Material-handling equipment

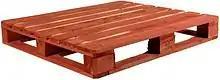
Four-way pallet

Rail or wheel steered transfer carts are preferred for areas that do not have favourable conditions for the operation of forklifts. Rail transfer carts are carts that can move on the rail line. Wheel steered transfer carts can move independently of the route with battery powered energy systems.